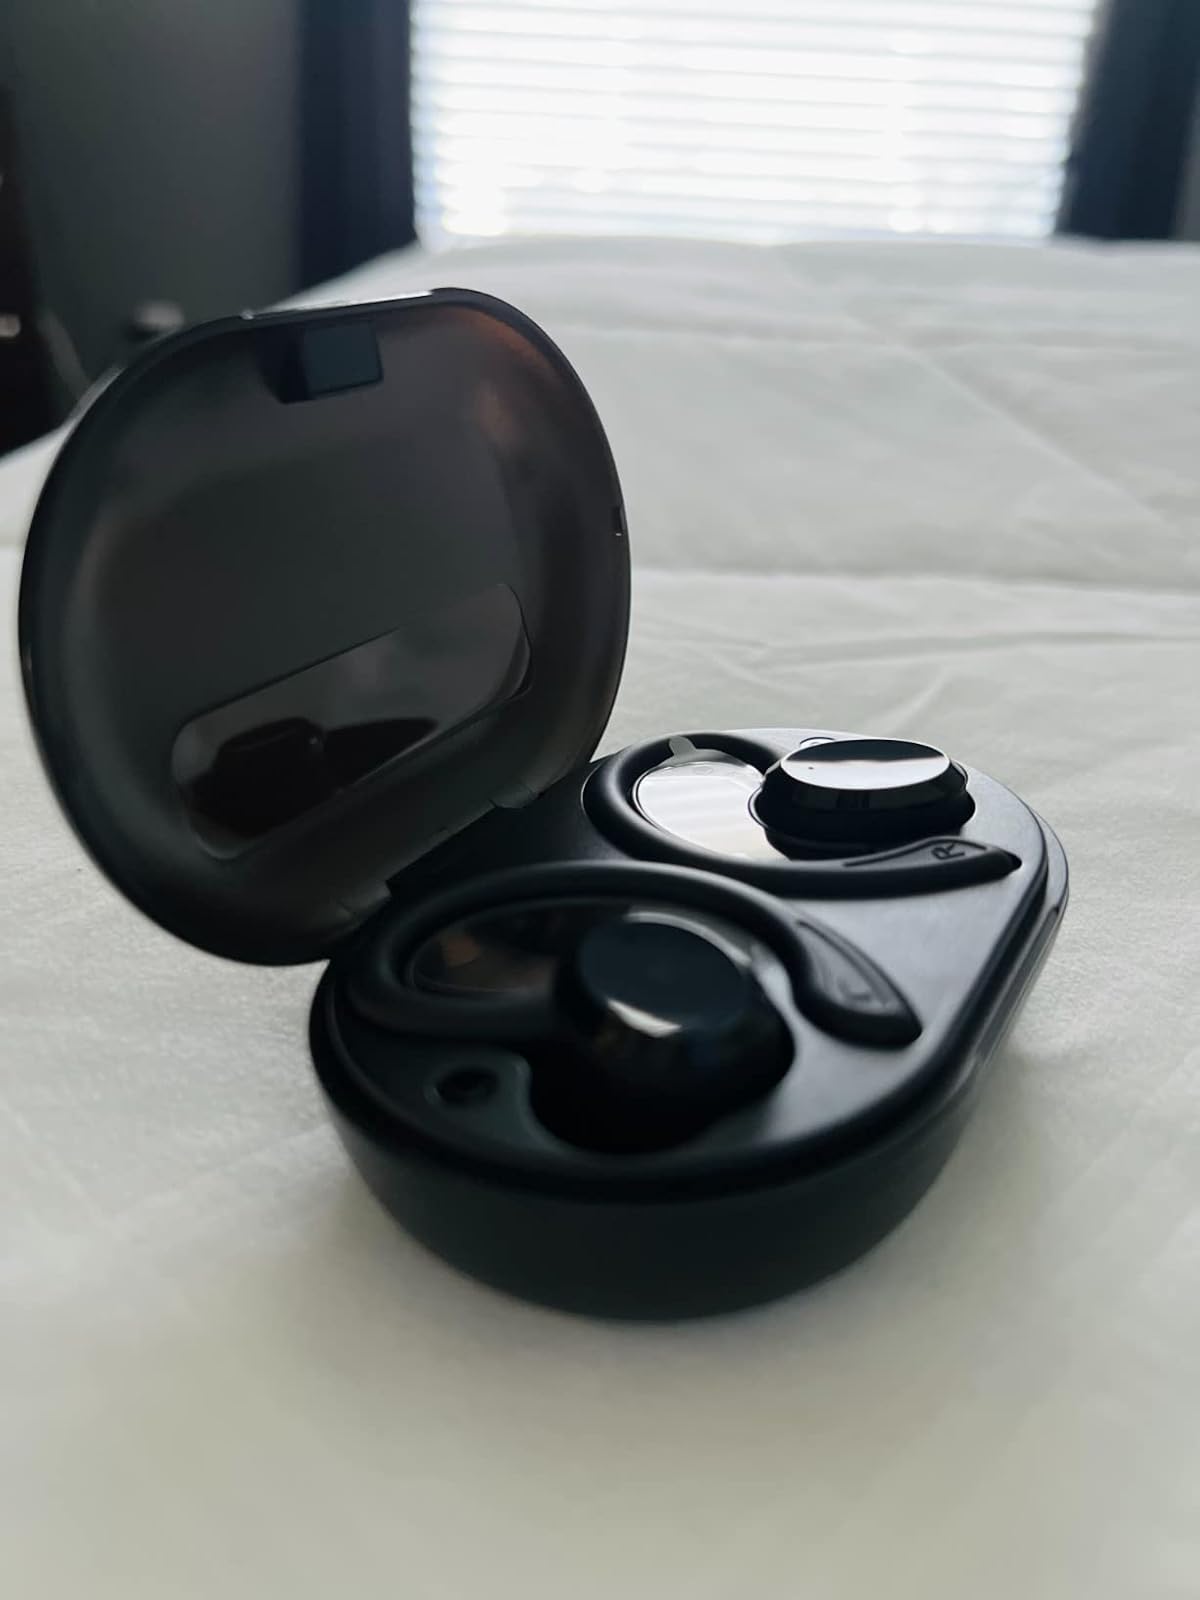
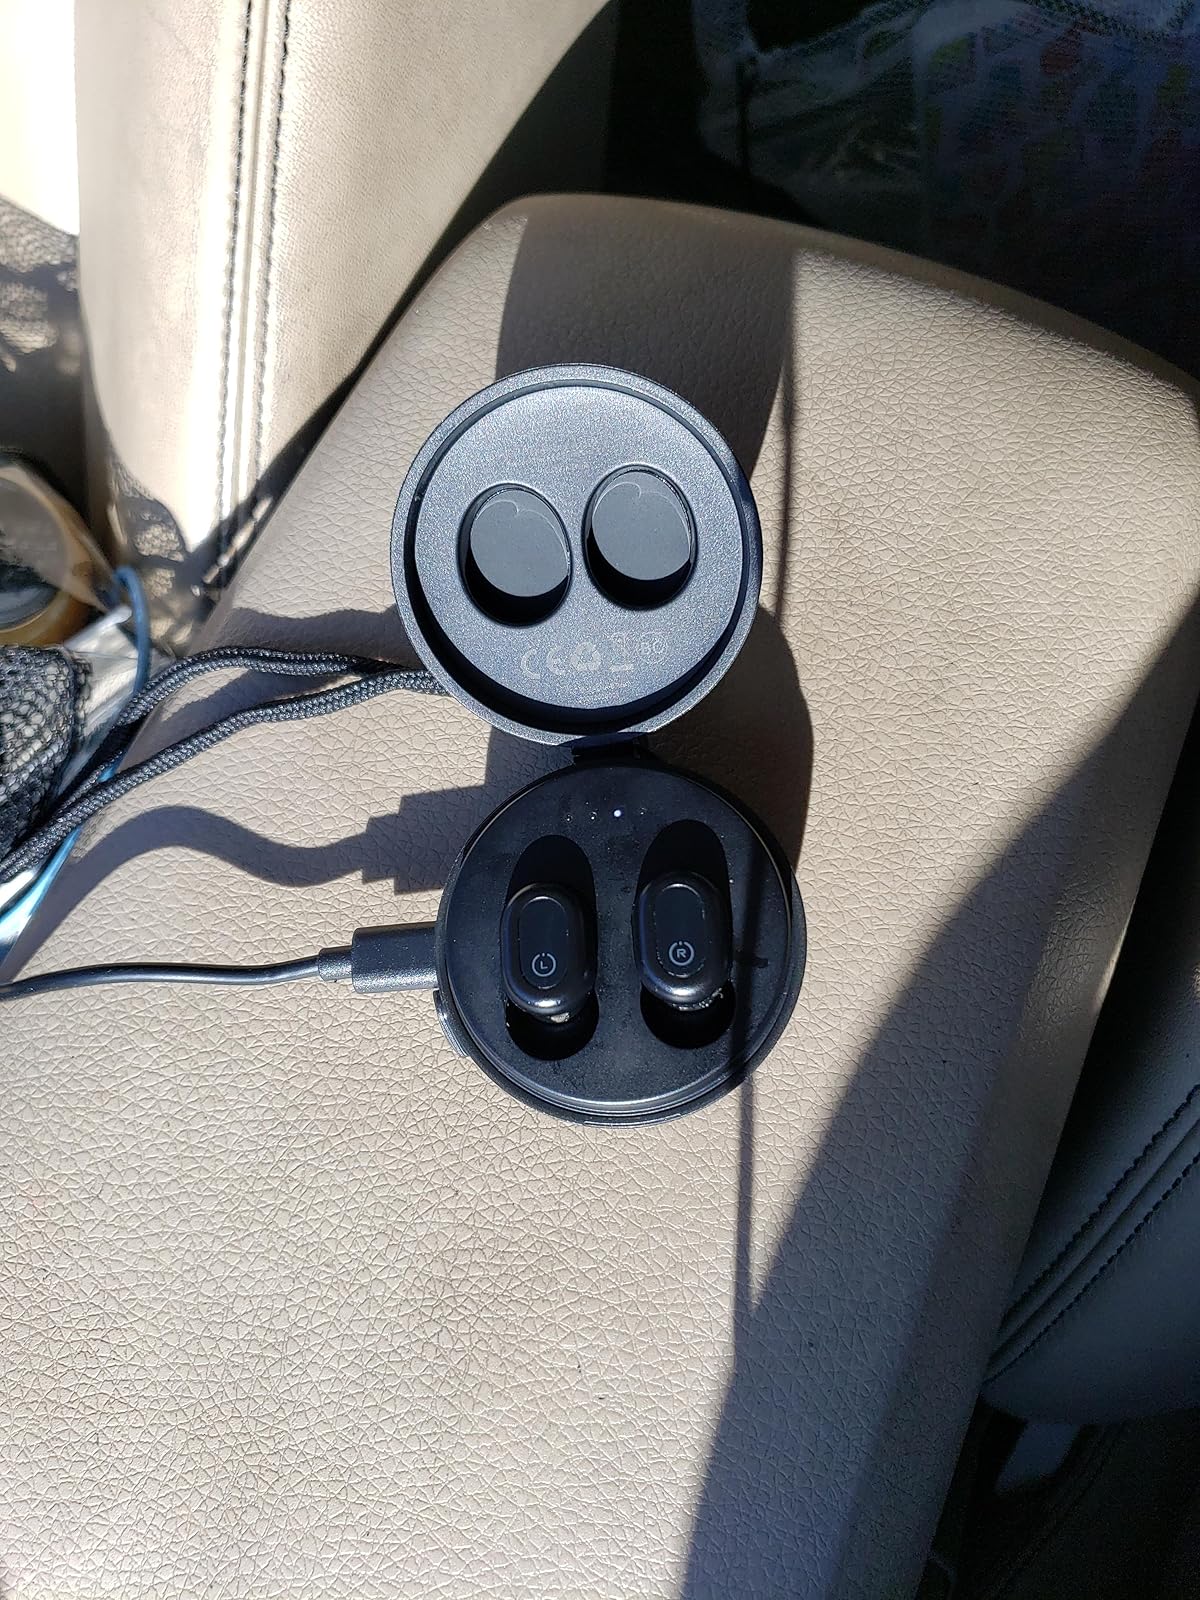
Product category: earbuds
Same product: no